Imperialism

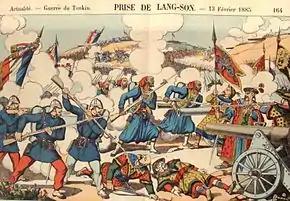
The capture of Lạng Sơn during the French conquest of Vietnam in 1885

Anglophone academic studies often base their theories regarding imperialism on the British Empire. The term "imperialism" was originally introduced into English in its present sense in the late 1870s by opponents of the allegedly aggressive and ostentatious imperial policies of British Prime Minister Benjamin Disraeli. Supporters of "imperialism" such as Joseph Chamberlain quickly appropriated the concept. For some, imperialism designated a policy of idealism and philanthropy; others alleged that it was characterized by political self-interest, and a growing number associated it with capitalist greed.